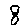
Label: 8